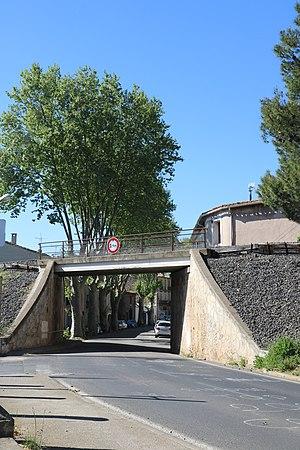
Saint-Thibéry (Hérault) - ancien pont ferroviaire, avenue d'Agde
La ligne de Vias à Lodève, parfois appelée ligne d'Agde à Lodève, est une ligne de chemin de fer française, mise en service en 1863 par la Compagnie du Midi, et qui se situe entièrement dans le département de l'Hérault, en région Occitanie. D'une longueur de 58 kilomètres, à voie normale unique et à traction thermique, elle constitue la ligne nᵒ 732000 du réseau ferré national, et reliait les gares de Vias et de Lodève. Elle permettait notamment l'expédition des productions viticoles locales.